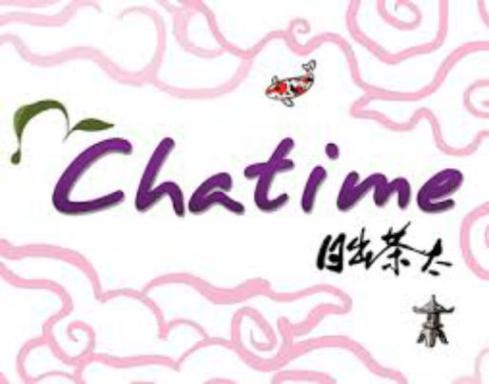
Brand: chatime
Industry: Food